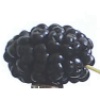
Label: mulberry